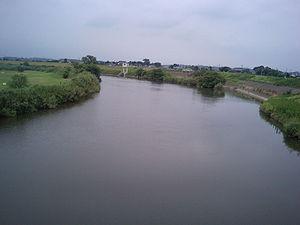
La rivière Kokai est un cours d'eau du Japon dont le cours est entièrement situé dans la plaine de Kantō. Elle est un affluent du fleuve Tone.